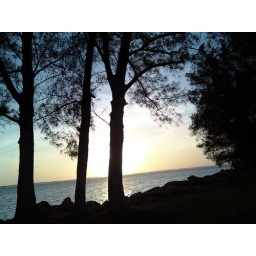
trees over water